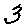
Label: 3